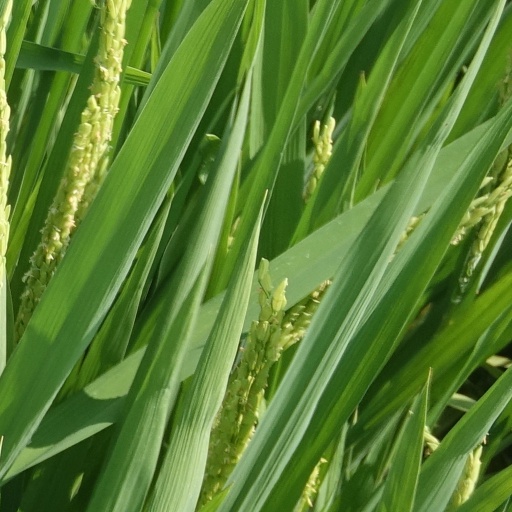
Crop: rice